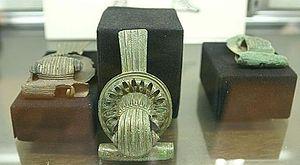
Fibules, dites «